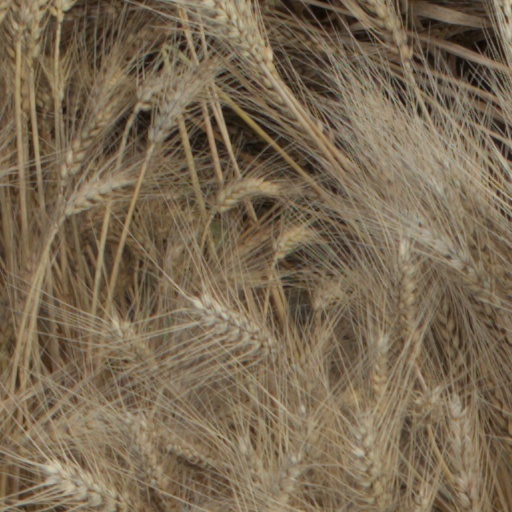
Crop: wheat